Himeji Castle

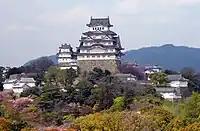
Front view of the castle complex

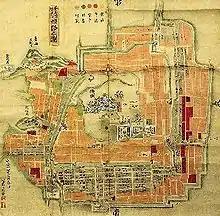
A 1761 depiction of the castle complex

When the han feudal system was abolished in 1871, Himeji Castle was officially designated for military use in 1872. By 1874, it briefly served as the headquarters for the 10th Infantry Regiment before being replaced by the Osaka Sendai unit later that year. Efforts to preserve the castle began in 1877, but it wasn't until 1910 that the government provided funding for a comprehensive restoration project.